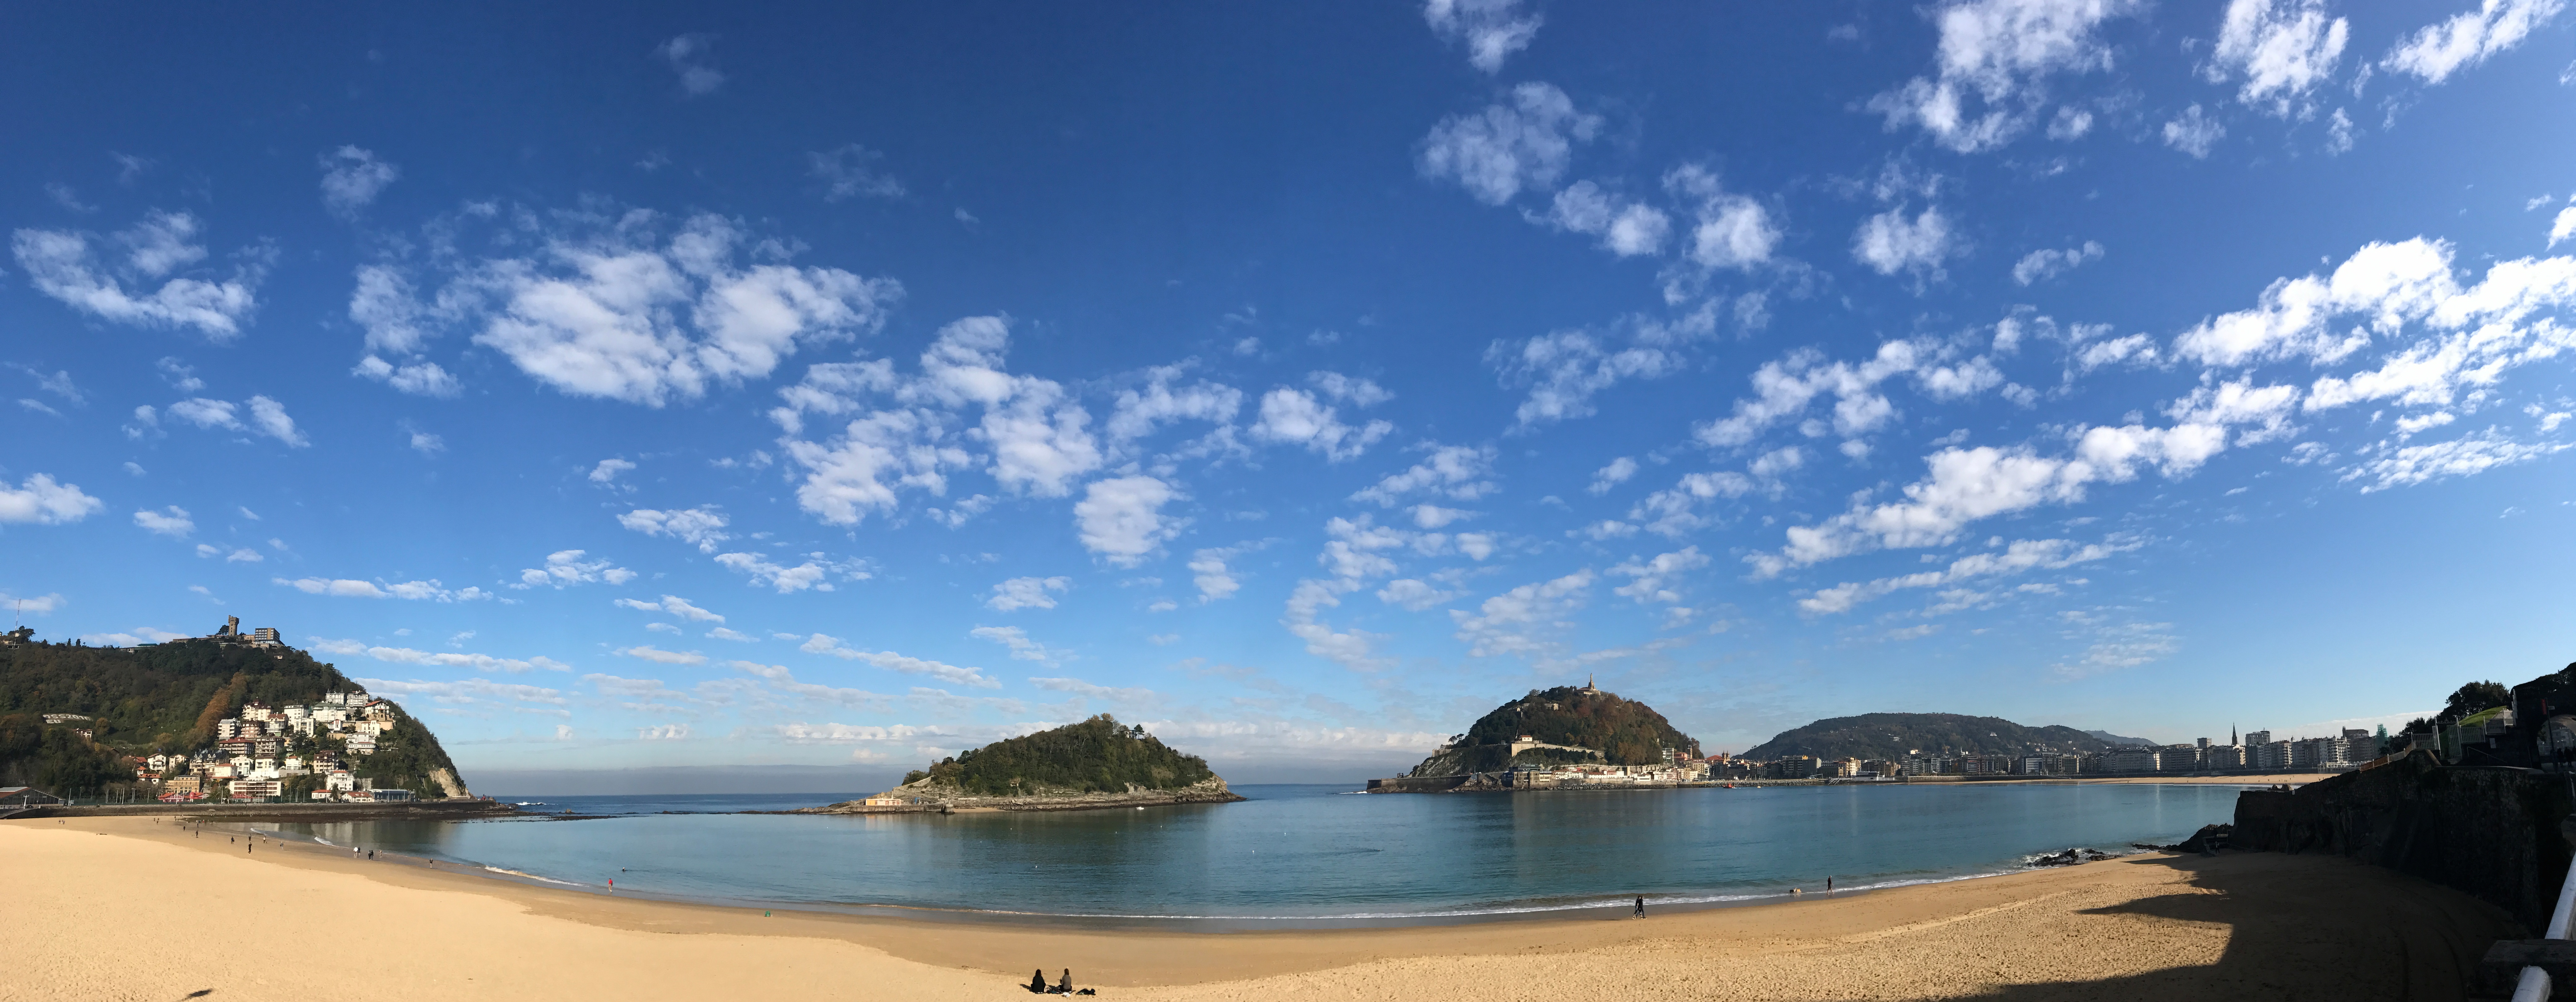
beach, sea, coast, horizon, sky, shore, lake, panorama, vacation, bay, body of water, cape